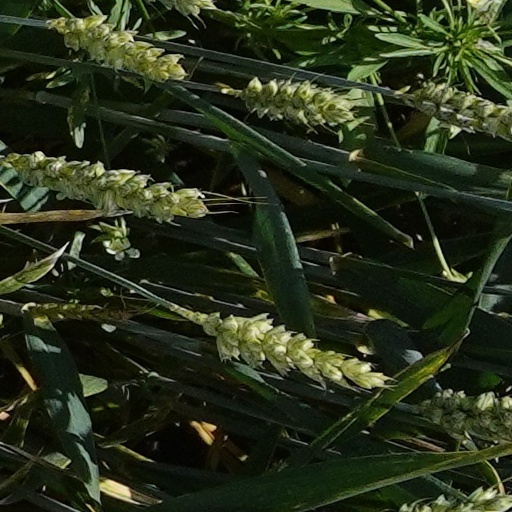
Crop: wheat